Ocean Isle Beach, North Carolina

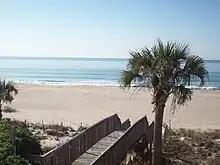
View of the Atlantic Ocean from Ocean Isle Beach

Ocean Isle Beach is located in southwest Brunswick County. The town spans the barrier island of Ocean Isle Beach, extending from Tubbs Inlet on the west to Shallotte Inlet on the east, and a section of the mainland to the north along North Carolina Highway 904.